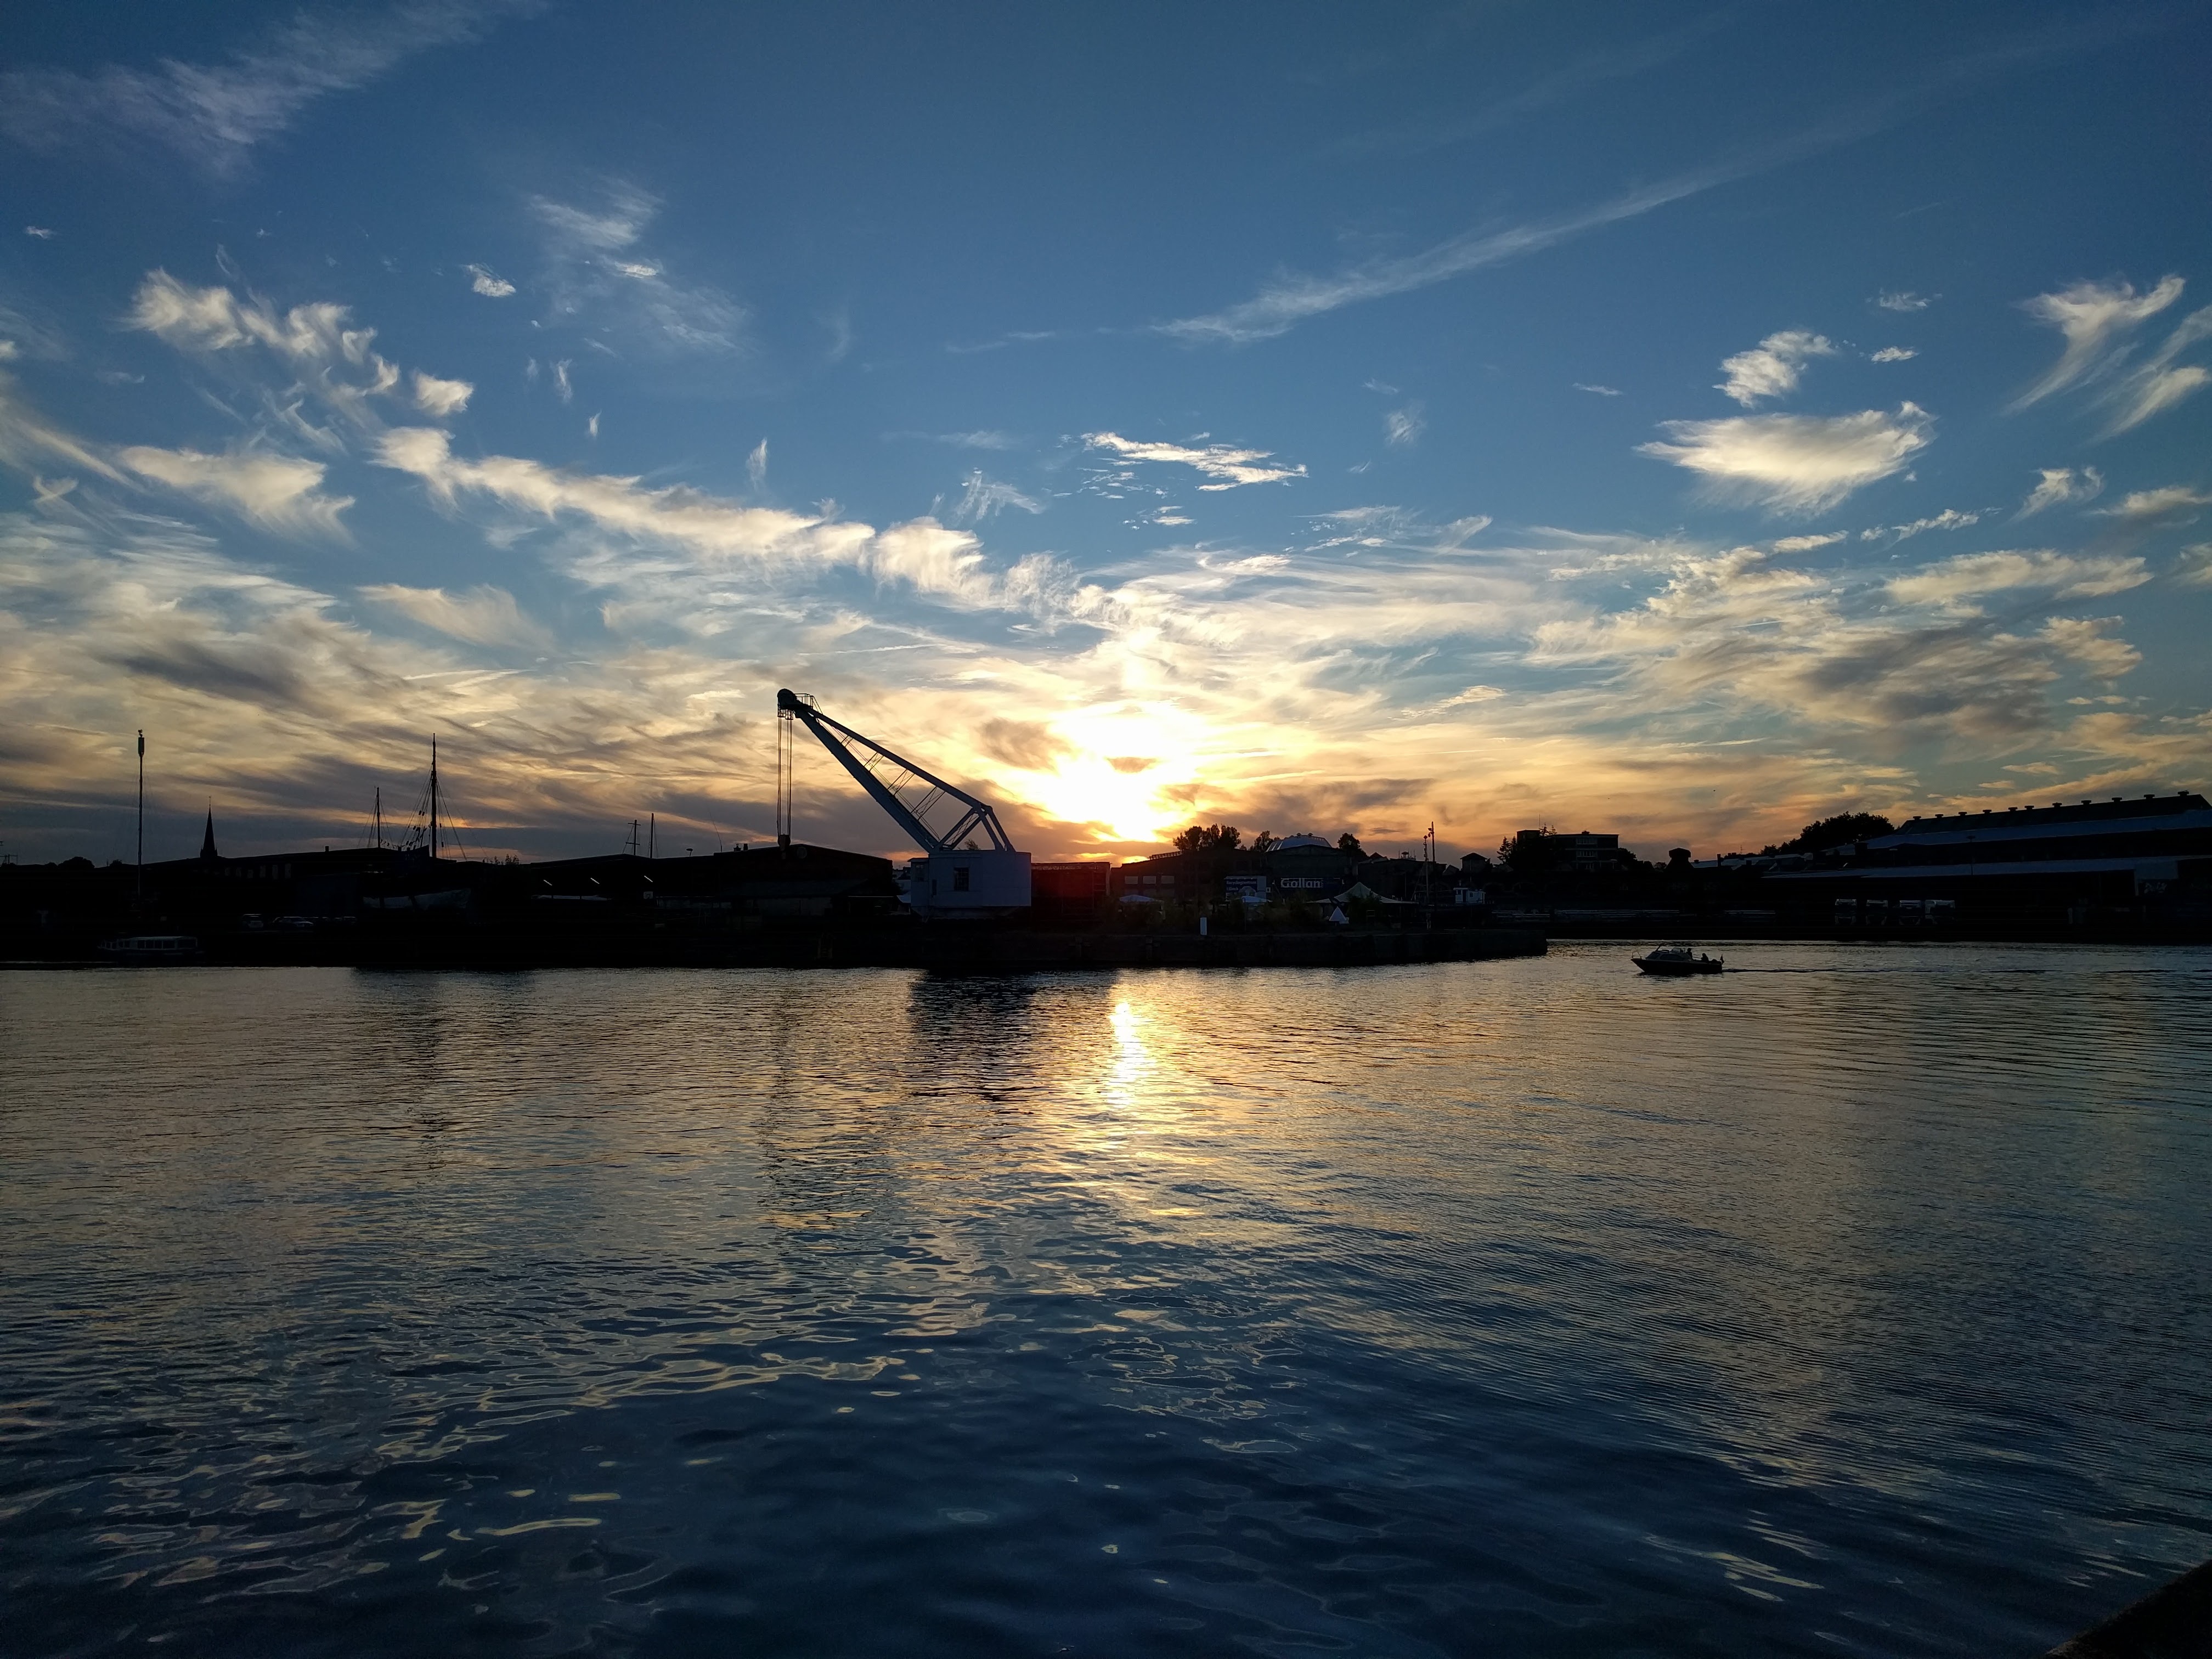
sea, water, ocean, horizon, cloud, sky, sun, sunrise, sunset, boat, sunlight, morning, dawn, river, dusk, evening, reflection, vehicle, bay, industry, port, clouds, mirroring, evening sky, loading crane, harbour crane, l beck, industrial landscape